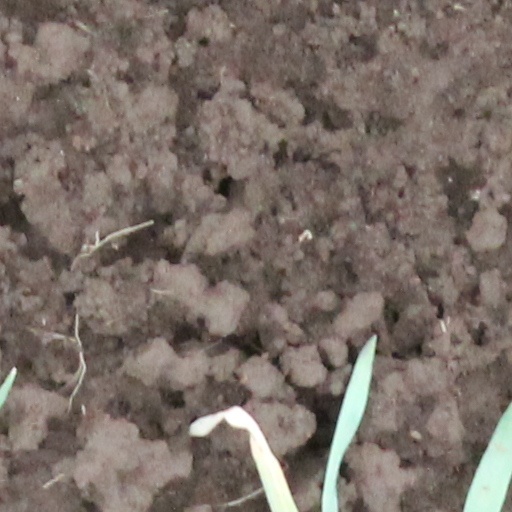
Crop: wheat